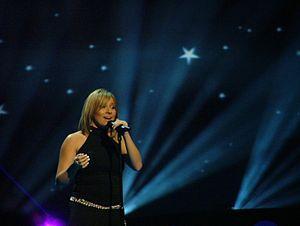
Chypre participe au Concours Eurovision de la chanson, depuis sa vingt-sixième édition, en 1981, et ne l’a encore jamais remporté.